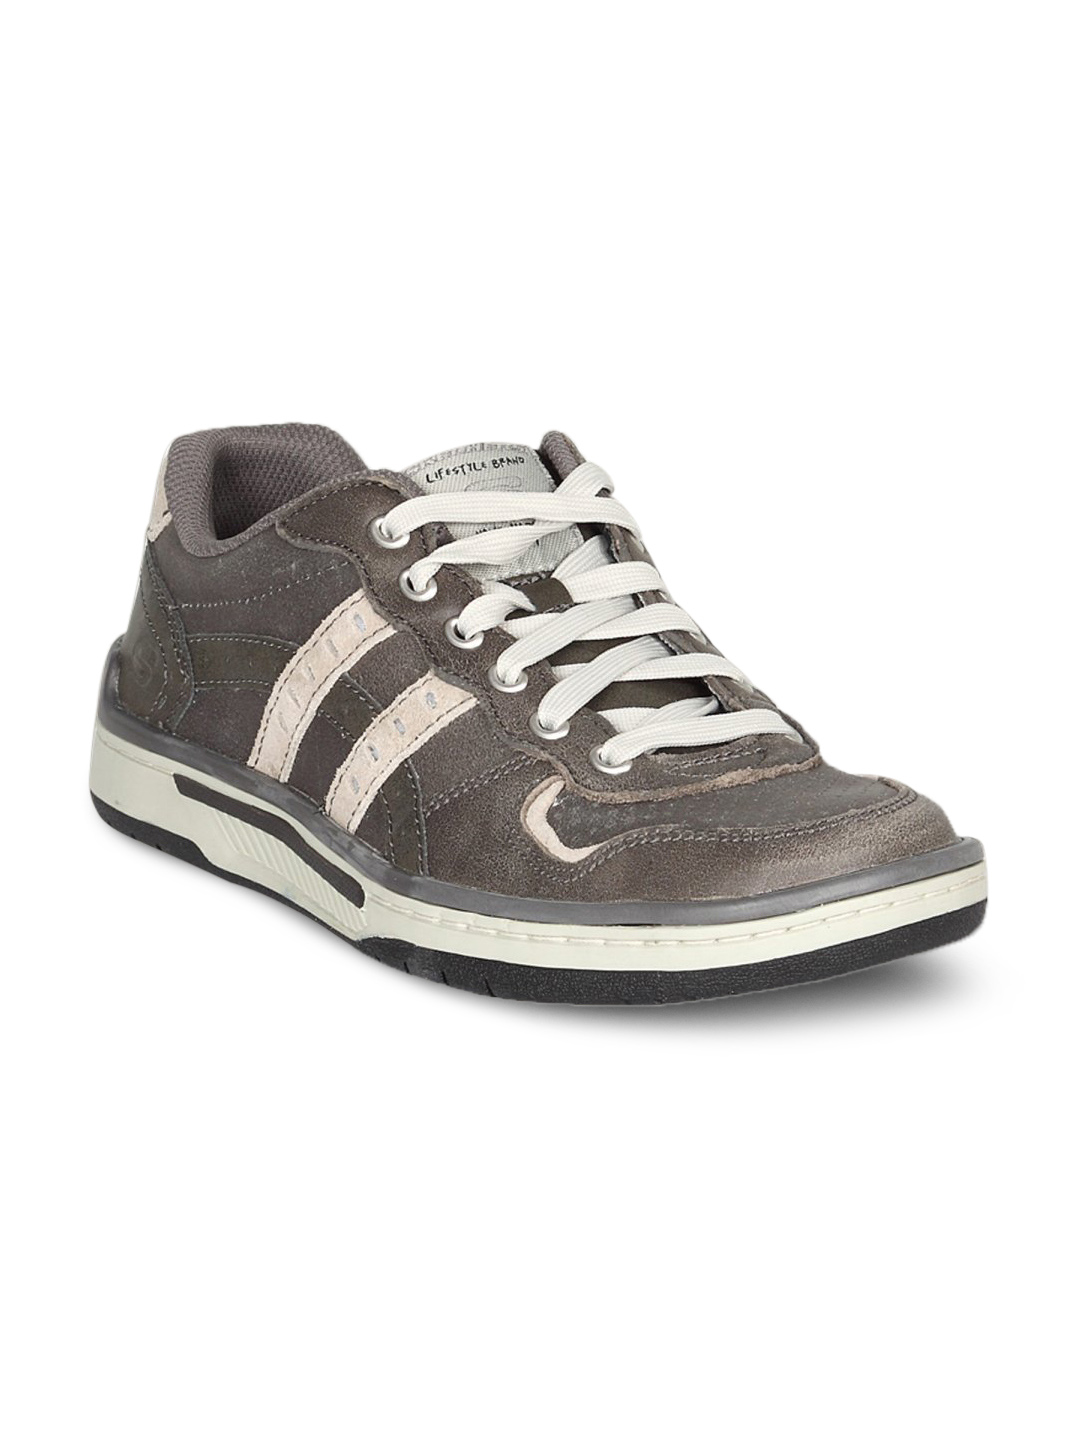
Skechers Men's Casual  Charcoal Shoe
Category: Footwear / Shoes / Casual Shoes
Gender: Men
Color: Brown
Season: Winter 2015
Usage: Casual